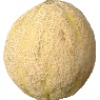
Label: cantaloupe